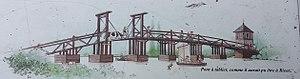
Pont du Moyen Age franchissant le Vilaine au niveau de Rieux et Fegreac
Rieux [ʁijø], est une commune française, située dans le département du Morbihan en région Bretagne.